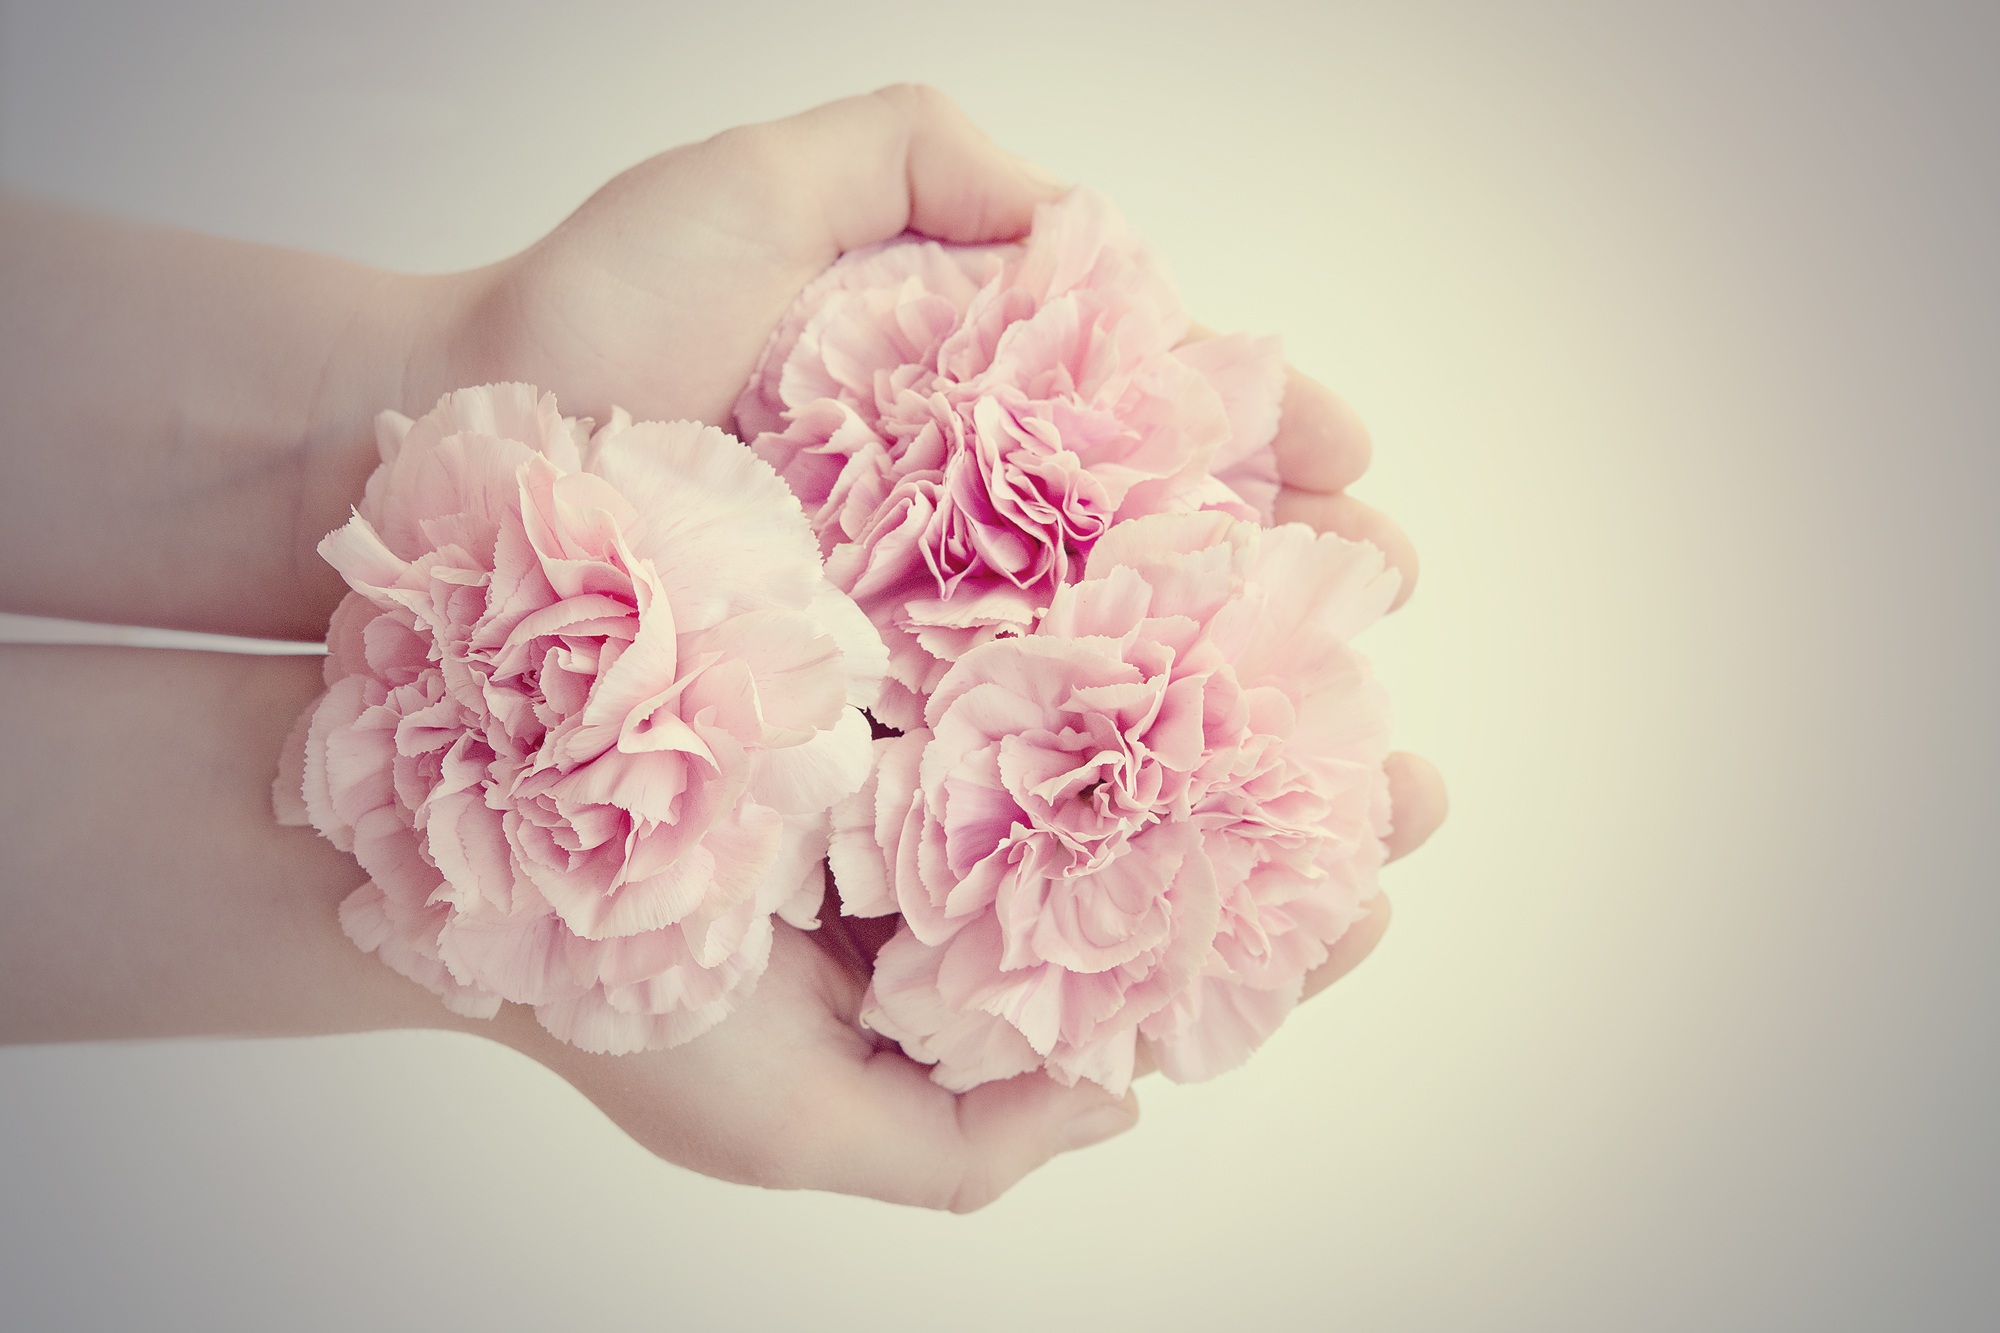
hand, blossom, plant, white, photography, flower, petal, pink, close, flowers, close up, from above, hands, held, keep, protected, peony, cloves, macro photography, pink flowers, flowering plant, garden roses, flower bouquet, in the hand, cut flowers, vintage look, land plant